Shelley Duvall filmography

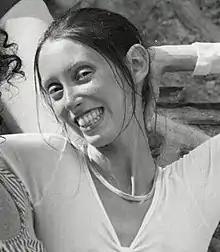
Duvall photographed in Los Angeles, 1975

Shelley Duvall was an American actress who began her career in 1970, appearing in Robert Altman's "Brewster McCloud". She went on to have roles in numerous films by Altman throughout the 1970s, including the period Western film "McCabe & Mrs. Miller" (1971), the crime drama "Thieves Like Us" (1974), the ensemble musical comedy "Nashville" (1975), and the Western "Buffalo Bill and the Indians, or Sitting Bull's History Lesson" (1976). Duvall also had a minor role in Woody Allen's "Annie Hall" (1977). Her performance in Altman's subsequent psychological thriller "3 Women" (1977) won her the Best Actress Award at the 1977 Cannes Film Festival, a Los Angeles Film Critics Association Award, as well as a BAFTA Award nomination in the same category.